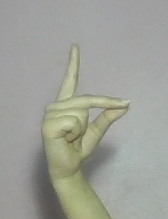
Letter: ta